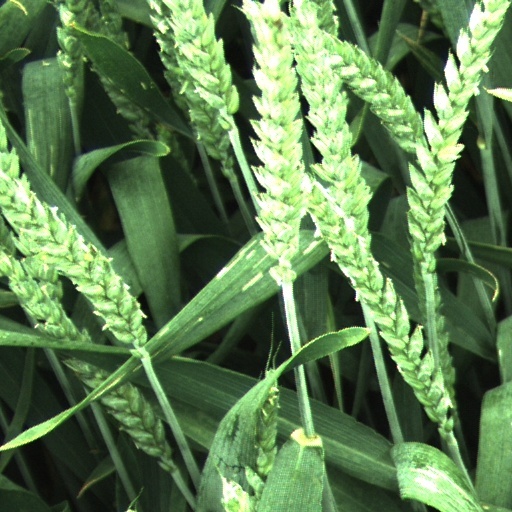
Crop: wheat